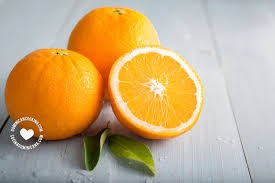
Label: Orange